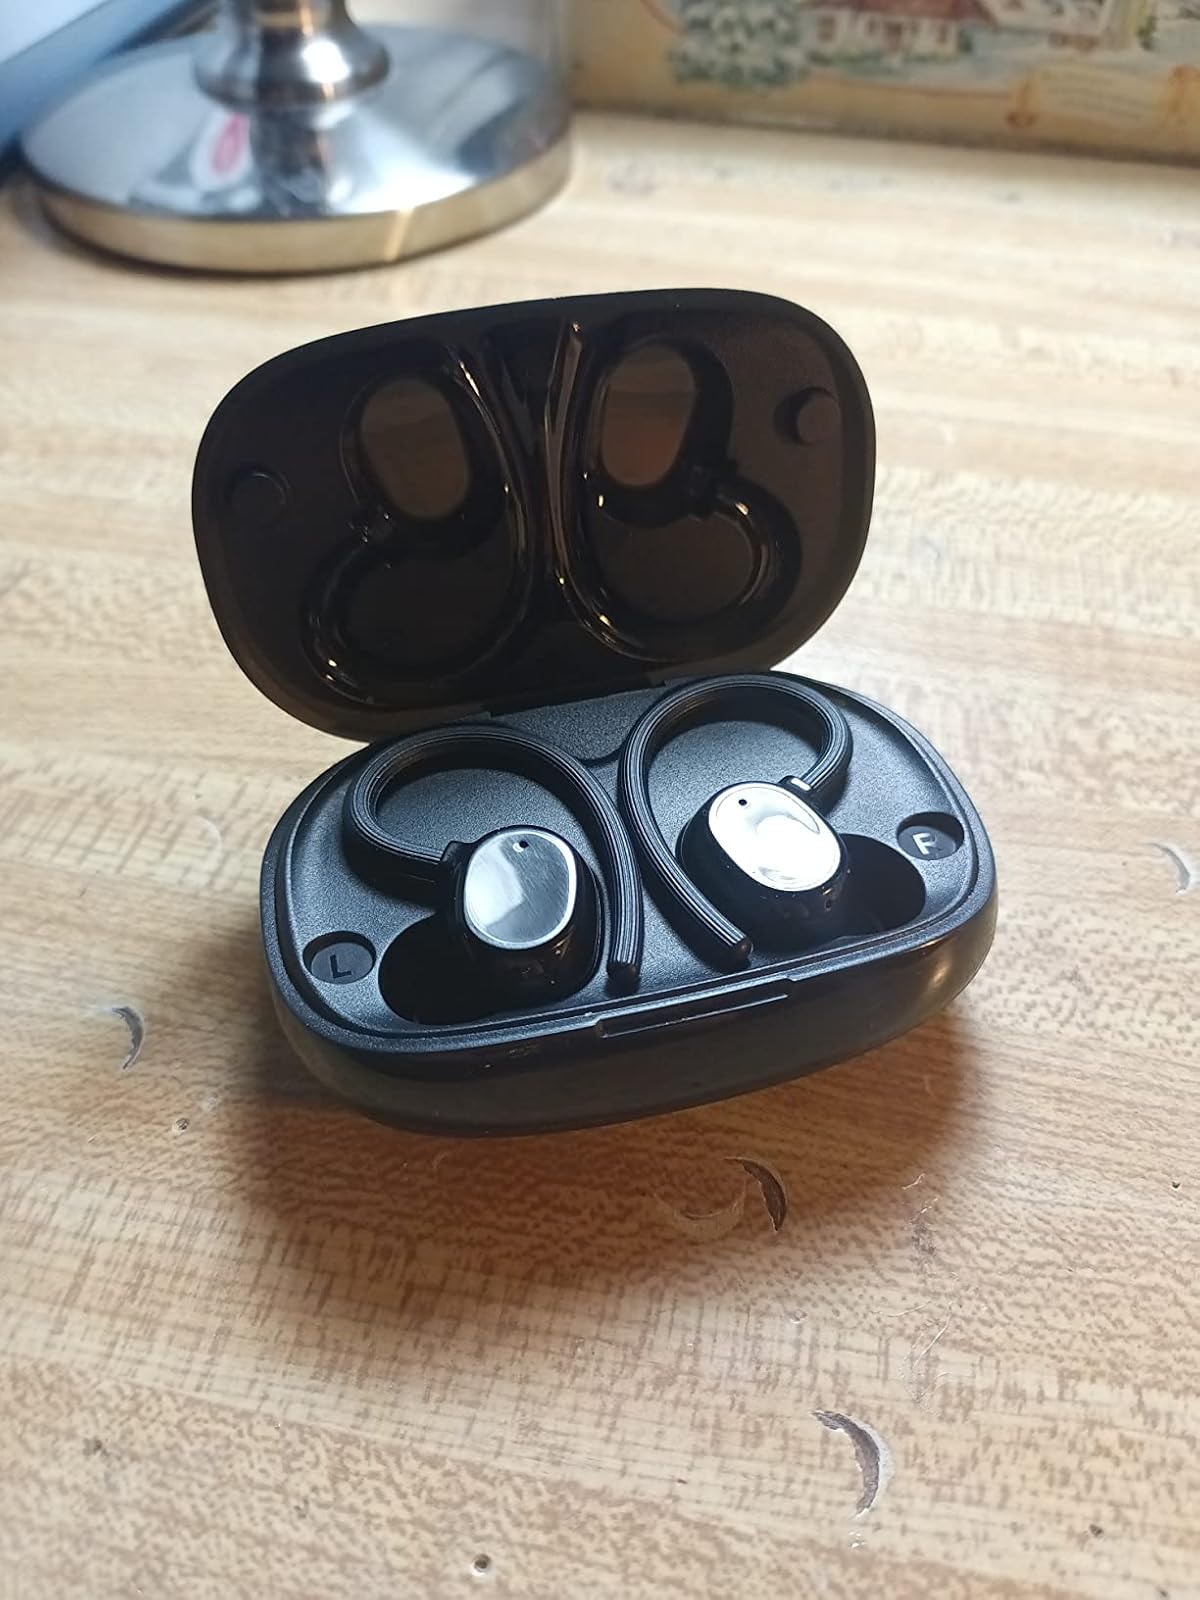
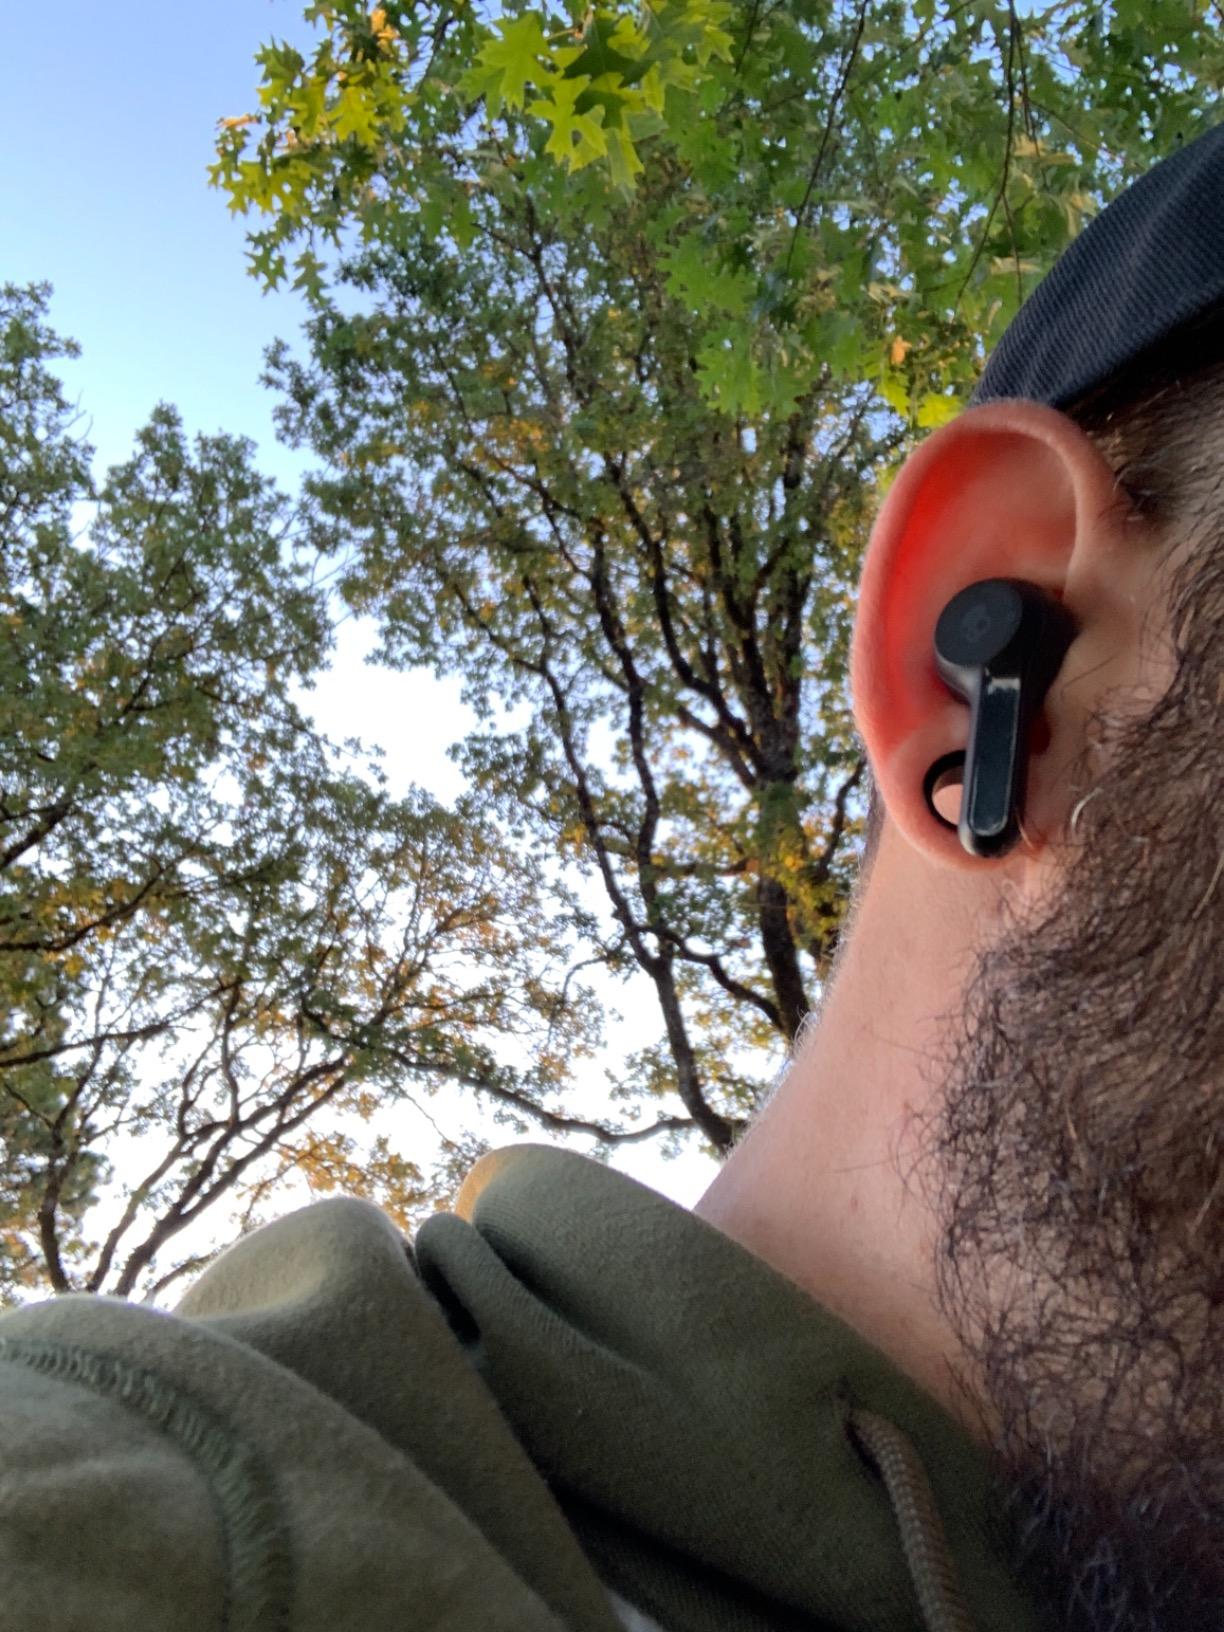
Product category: earbuds
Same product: no